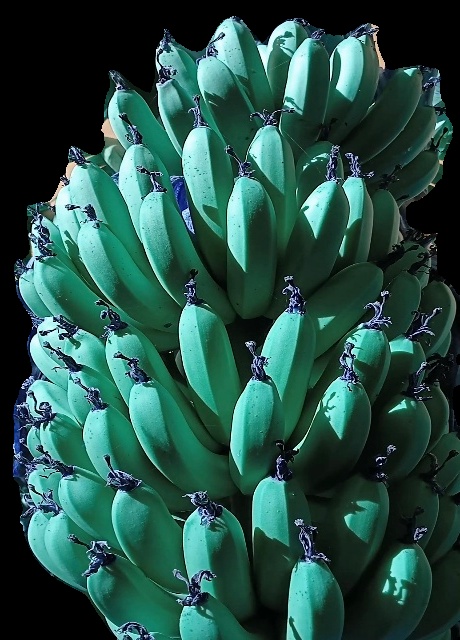
Variety: pachbale
Grade: grade1